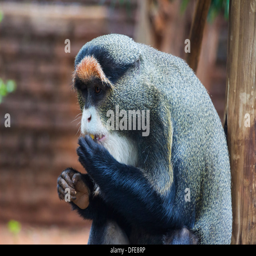
biological species a piece of fruit